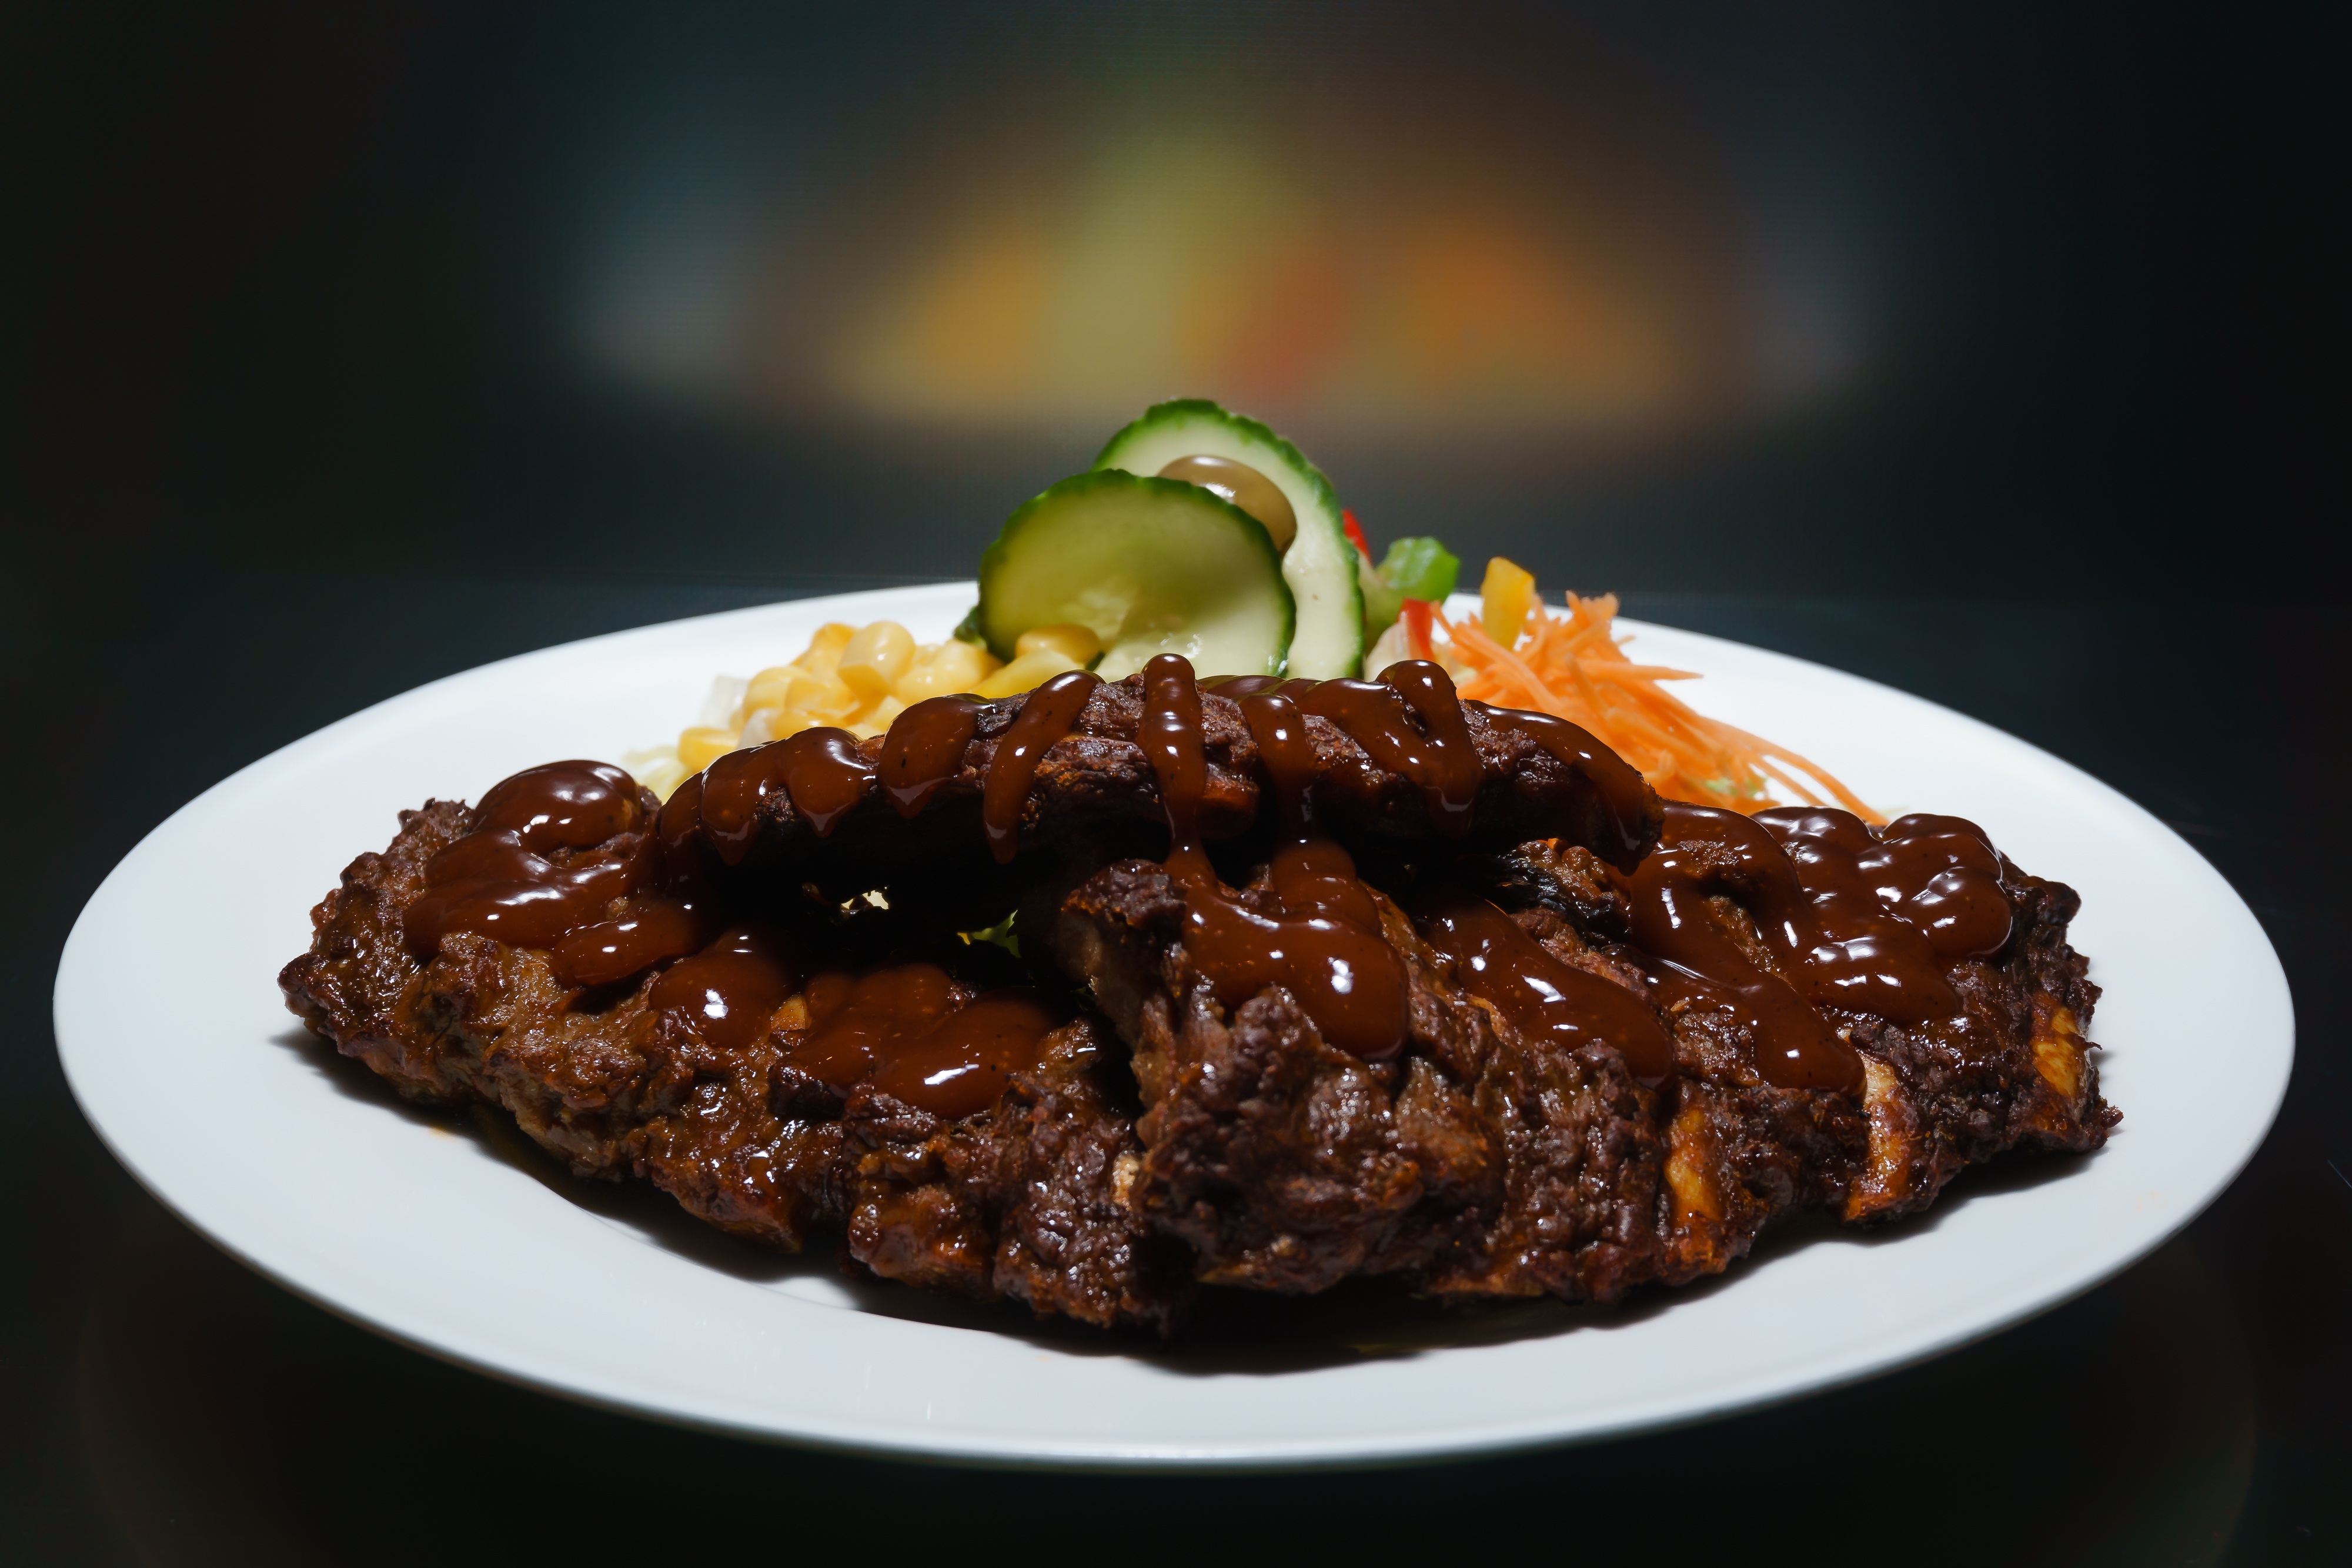
restaurant, dish, meal, food, produce, bbq, eat, meat, cuisine, delicious, steak, ketchup, asian food, tasty, grilled, ribs, spare ribs, fried food, salisbury steak